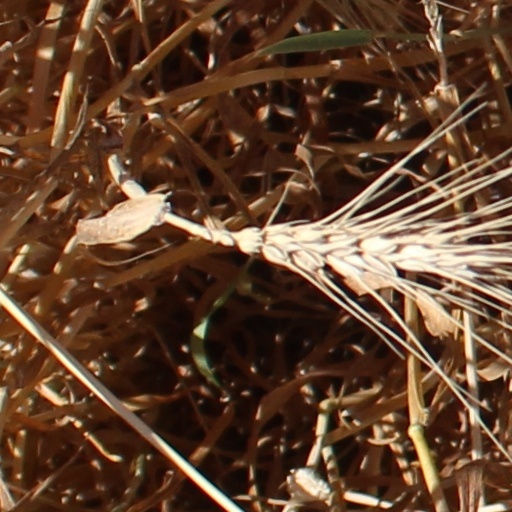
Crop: wheat